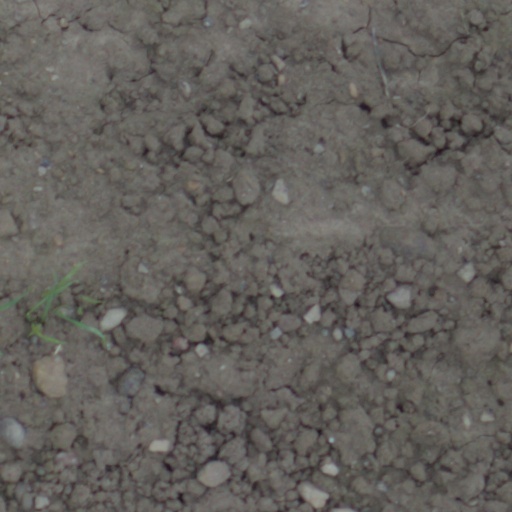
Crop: wheat